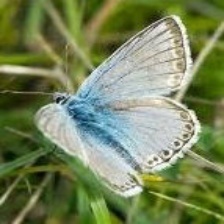
Species: CHALK HILL BLUE
Butterfly family (ImageNet category): lycaenid_butterfly